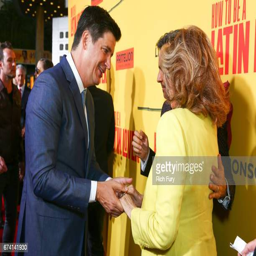
comedian and actor attend the premiere